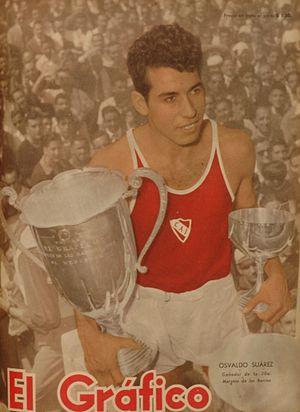
Osvaldo Roberto Suárez est un athlète argentin, spécialiste des courses de fond.